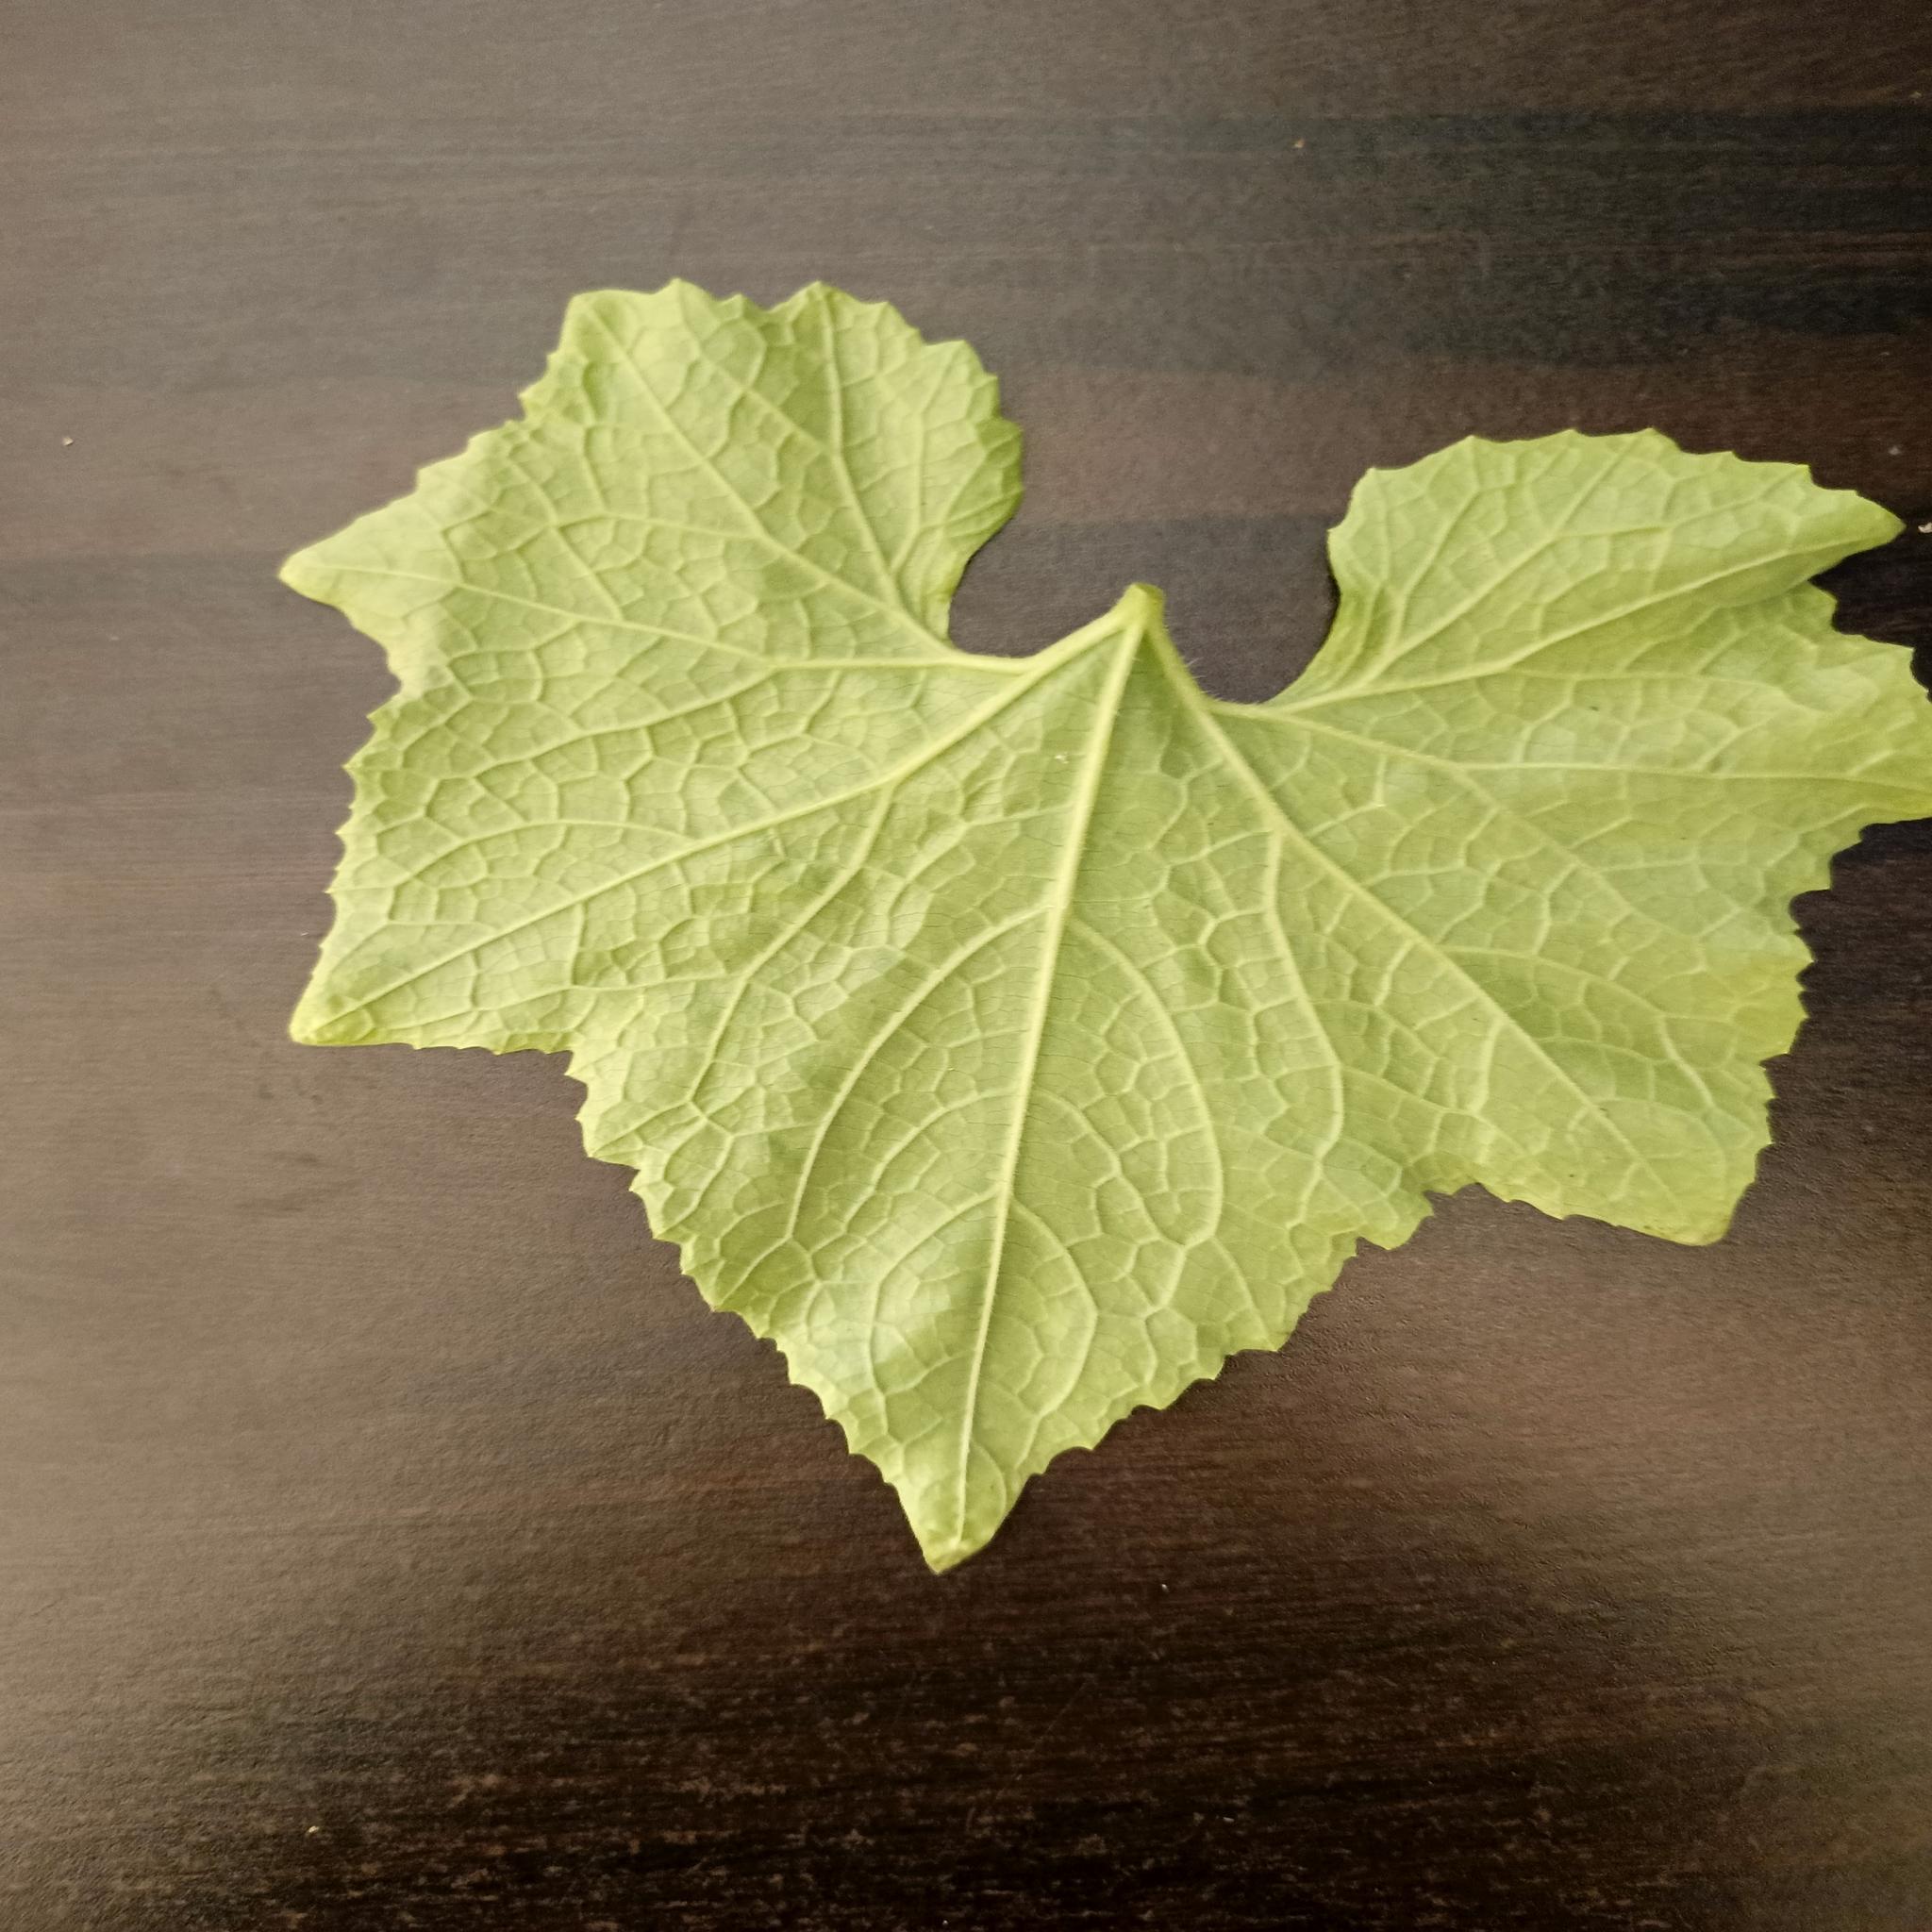
Label: Healthy